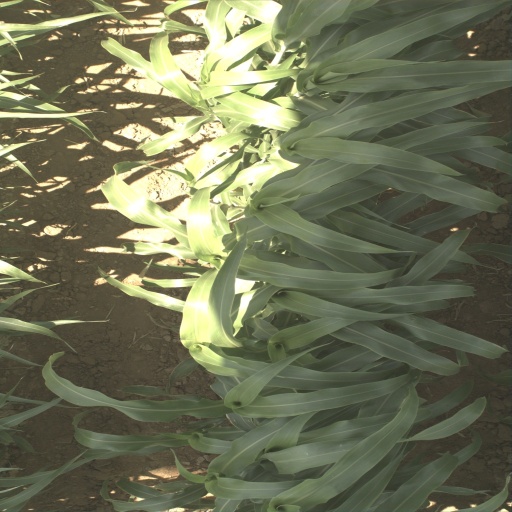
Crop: sorghum